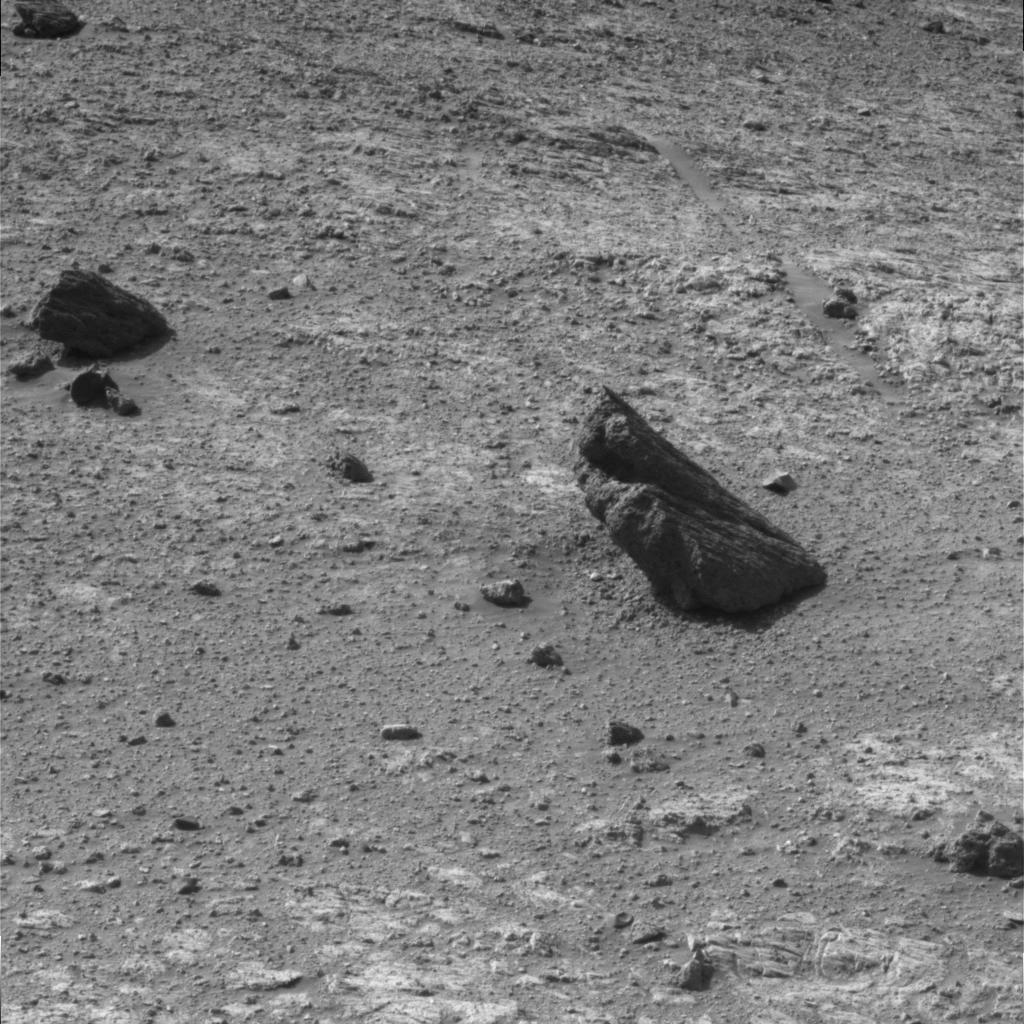
Surface features visible: Rock Outcrops, Float Rocks, Clasts, Rock (Linear Features), Soil, Nearby Surface